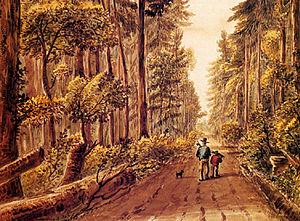
La route 2 (Ontario), aussi appelée Kings Highway 2, est la plus courte des routes provinciales de l'Ontario avec une longueur d'à peine 1,1 kilomètre au total.